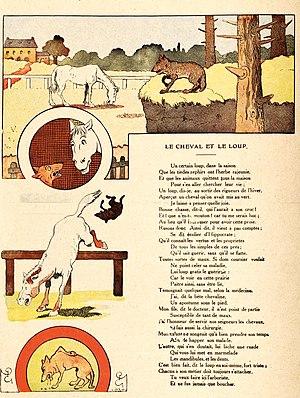
Le Cheval et le Loup est la huitième fable du livre V de Jean de La Fontaine situé dans le premier recueil des Fables de La Fontaine, édité pour la première fois en 1668.